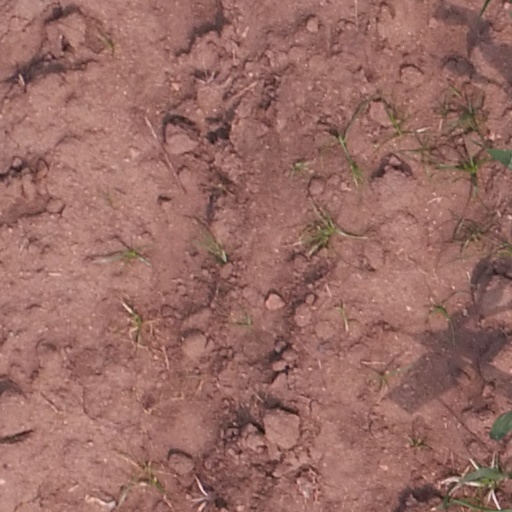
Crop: maize; corn